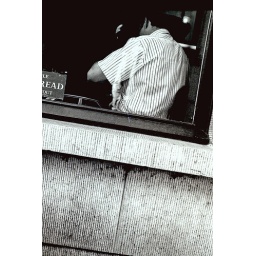
Antwerpen _ Man in striped shirt